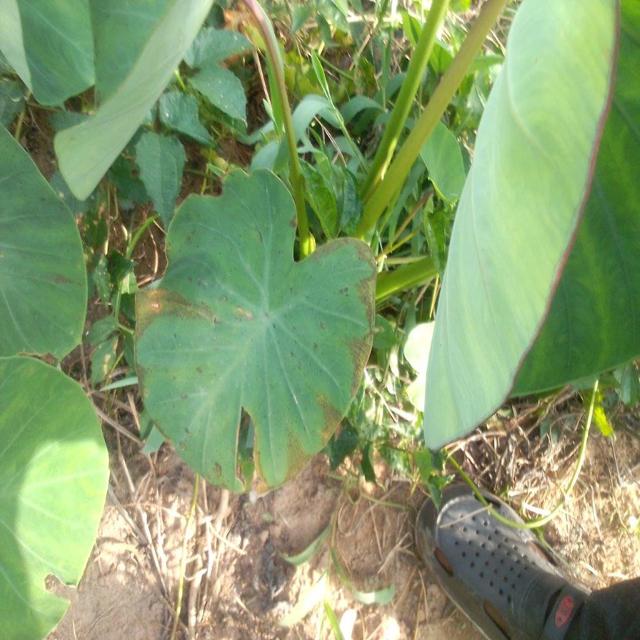
Label: Mid_Blight